Scale of harmonics

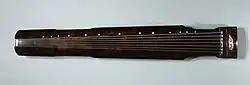
The Guqin

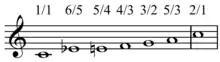
Scale of harmonics on C.

The scale of harmonics is a musical scale based on the noded positions of the natural harmonics existing on a string. This musical scale is present on the guqin, regarded as one of the first string instruments with a musical scale. Most fret positions appearing on Non-Western string instruments (lutes) are equal to positions of this scale. Unexpectedly, these fret positions are actually the corresponding undertones of the overtones from the harmonic series. The distance from the nut to the fret is an integer number lower than the distance from the fret to the bridge (see: superparticular number).